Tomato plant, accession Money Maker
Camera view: bottom (45 deg); turntable rotation: 330 degrees
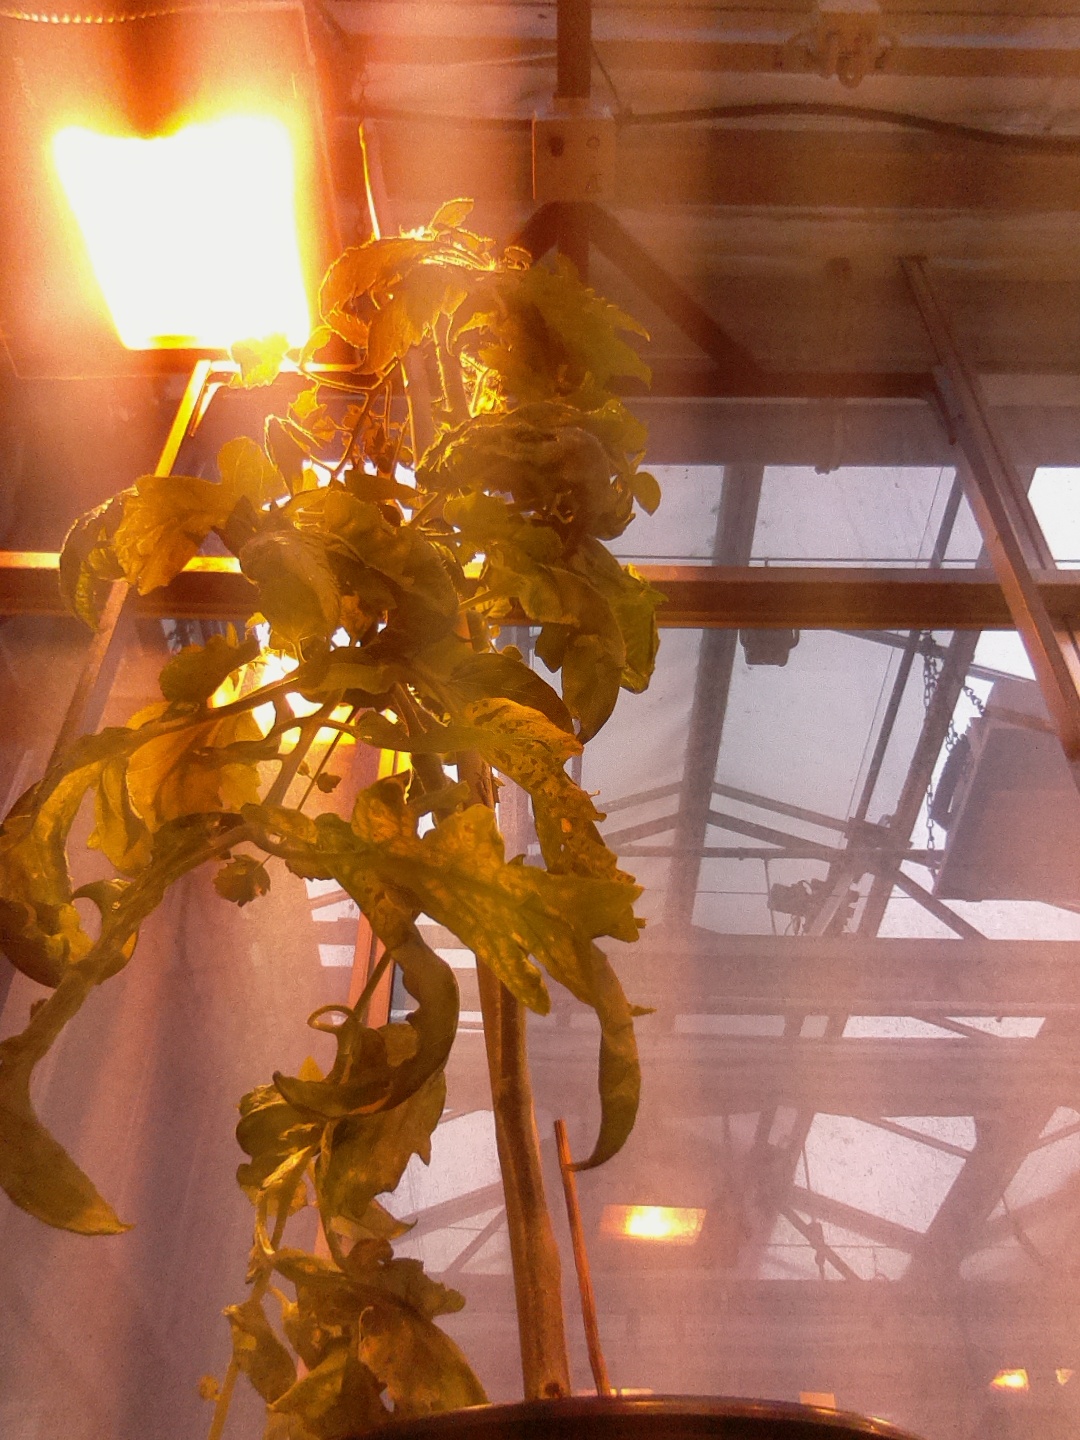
BBCH growth stage 73: 30%-40% of final fruit size